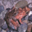
Label: frog